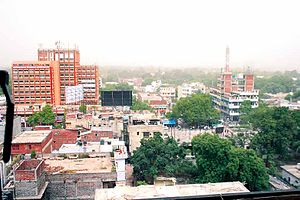
Prayagraj
"Prayagraj er en by i den indiske delstat Uttar Pradesh. Den er administrationsby for distriktet Prayagraj. Byen har 5.954.391 indbyggere. Byen fik sit navn af mogulkejseren Akbar i 1583, hvor ilāh er det arabiske ord for ""Gud"", og ābād er persisk for ""sted"".